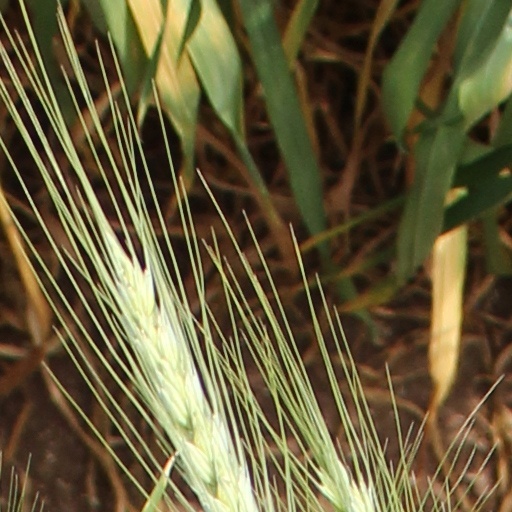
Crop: wheat